State Library Victoria

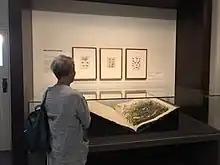
John James Audubon's "The Birds of America" (1827–38), a highlight of the library's Rare Books collection

The landmark Domed Reading Room was opened in 1913, and was designed by Norman G. Peebles of Bates Smart. Its six storey high octagonal space was designed to hold over a million books and up to 600 readers; as of 2024 it can house 32,000 books and 320 readers at its desks. It is 34.75 metres in both diameter and height, and its oculus is nearly 5 metres wide. The dome was the largest in the world on completion.